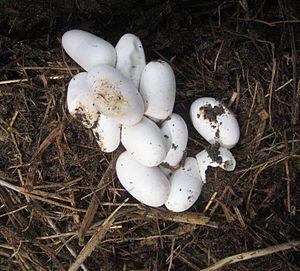
La Couleuvre à collier, à différencier désormais de la Couleuvre helvétique, est une espèce de serpents de la famille des Natricidae, qui vit au-delà du Rhin et en Europe du Nord. Elle peut arborer des couleurs allant du gris au noir, en passant par le brun et le verdâtre, mais elle est généralement reconnaissable au motif clair qu'elle porte sur la nuque et qui lui a valu son nom vernaculaire. Sa taille varie de 65 cm à plus de 1,40 m, les femelles étant plus grandes que les mâles.